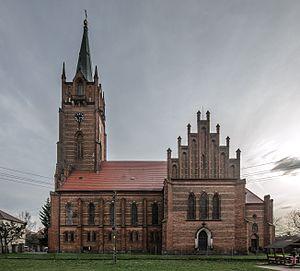
Żmigród est une petite ville de Silésie de la voïvodie de Basse-Silésie et du district de Trzebnica. Avant 1945, elle faisait partie du Landkreis de Militsch et du district de Breslau.